Tōru Takemitsu

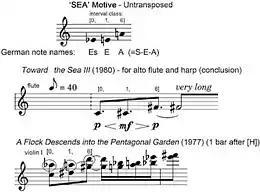
Example 5. Various examples of Takemitsu's S–E–A motive, derived from the German spelling of the notes E♭, E, A ("Es–E–A")

When spelt in German (Es–E–A), the motive can be seen as a musical "transliteration" of the word "sea". Takemitsu used this motive (usually transposed) to indicate the presence of water in his "musical landscapes", even in works whose titles do not directly refer to water, such as "A Flock Descends into the Pentagonal Garden" (1977; see ex. 5).